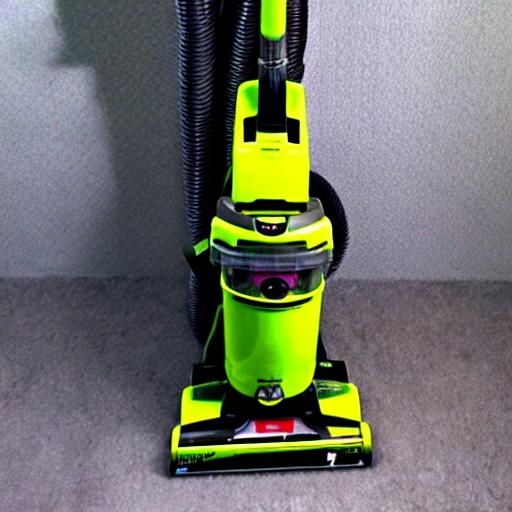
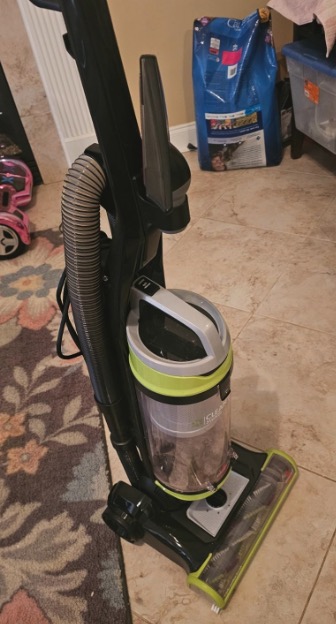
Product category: items_vacuum
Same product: no